Plauen (Vogtland) Oberer Bahnhof

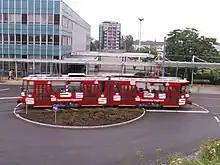
Plauen tramways stop in front of the station building

With Regional-Express services, there are daily direct connections to several major cities. Vogtlandbahn directly connects Plauen with almost all stations of the Vogtland district and other cities in Bavaria, Thuringia and Bohemian Vogtland. From June 2005 Vogtlandbahn operated the Vogtland-Express, the only direct service to Berlin, although as a rail service are now been suspended. Due to its function as a transport hub, the station is operated by Deutsche Bahn, which classifies it as a category 3 station.